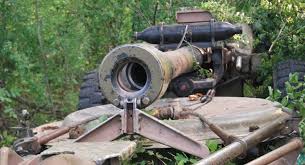
Label: D-30